Dimner Beeber Middle School

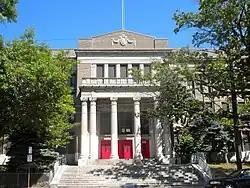
Dimner Beeber Junior High School, June 2010

Dimner Beeber Middle School was a historic middle school located in the Wynnefield neighborhood of Philadelphia, Pennsylvania. It is part of the School District of Philadelphia. The building was designed by Irwin T. Catharine and built in 1931–1932. It is a three-story, 15 bay, brick building on a stone basement in the Classical Revival-style. It features a projecting center section and projecting end bays, projecting brick pilasters with stone bases and caps, moulded cornice, and balustraded parapet.